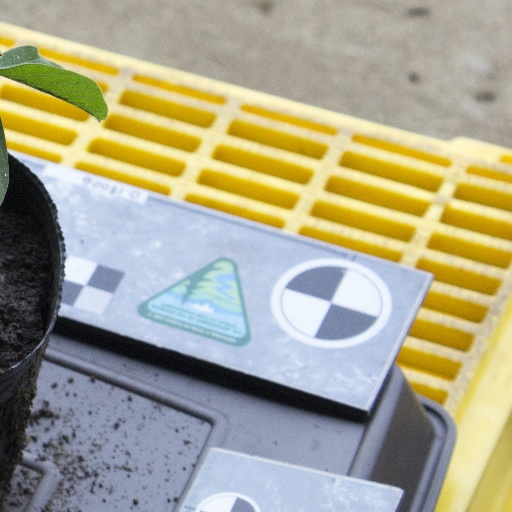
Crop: soybean